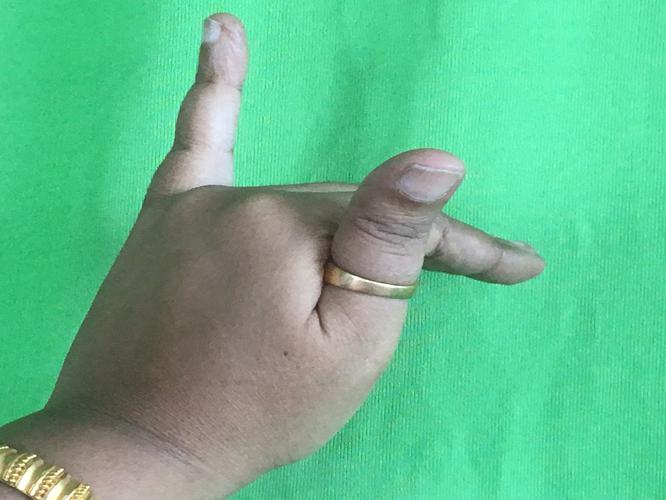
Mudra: Mrigasirsha
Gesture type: single_hand